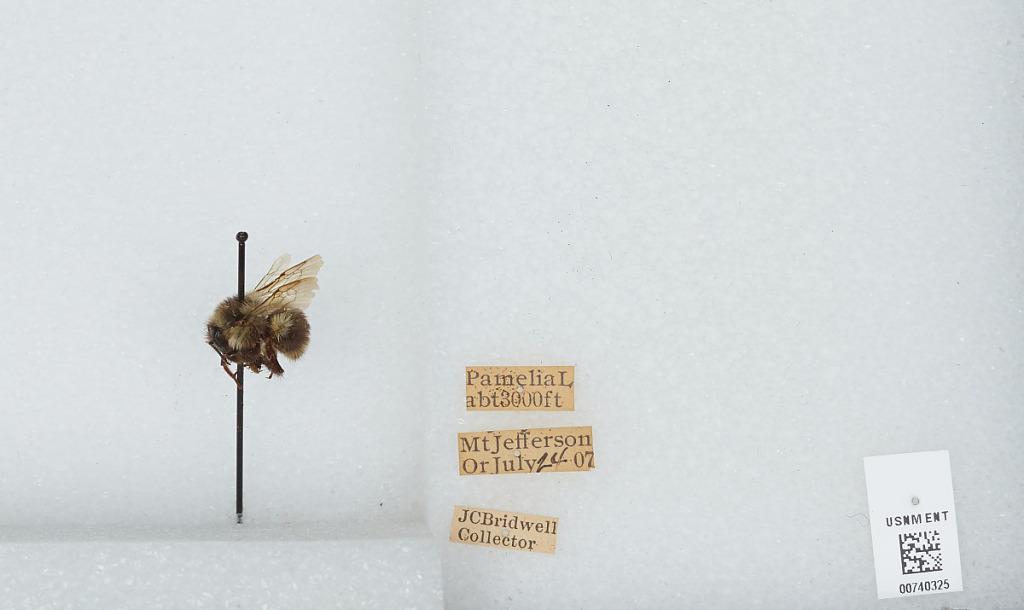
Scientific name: Bombus (Pyrobombus) bifarius Cresson
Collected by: J. Bridwell
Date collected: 1907-7-24
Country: United States
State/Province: Oregon
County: Linn
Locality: Pamelia Lake, Mount Jefferson
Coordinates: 44.6544, -121.845